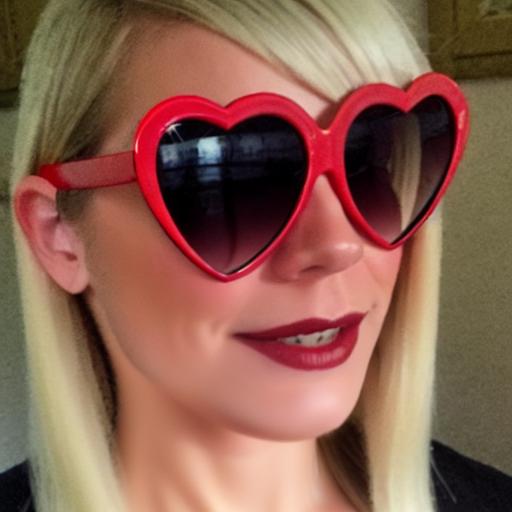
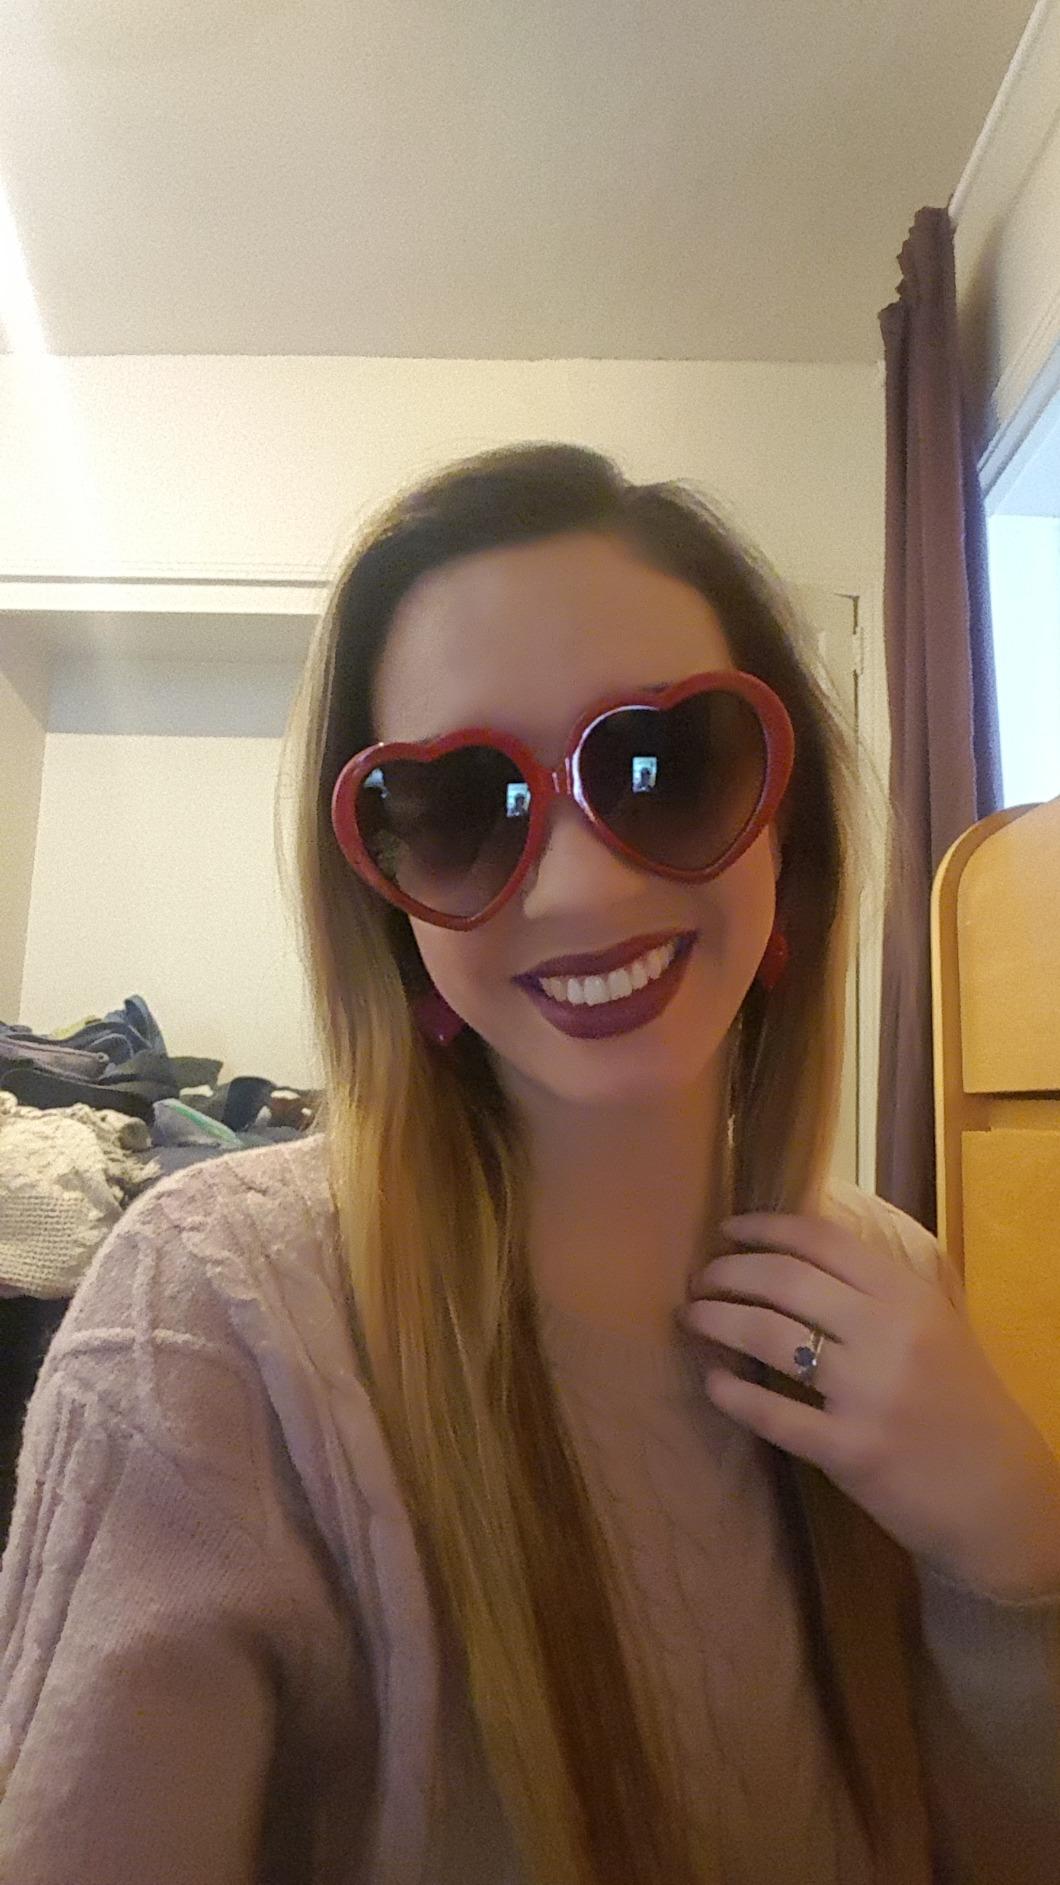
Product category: accessories_sunglasses
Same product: no